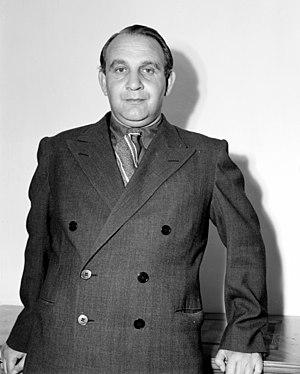
Fritz Eckhardt était un acteur autrichien, réalisateur et scénariste. Il est connu pour jouer le rôle principal de l'inspecteur en chef Marek dans la version de l'Österreichischer Rundfunk de la série policière Tatort. Il a également joué cabaret et écrit de nombreux pièces de théâtre et de scénarios de films.